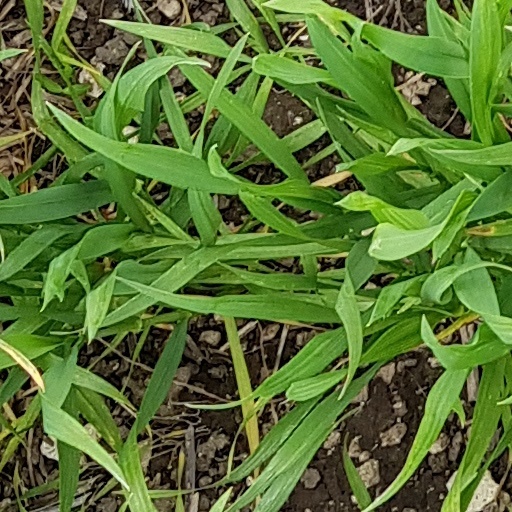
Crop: wheat